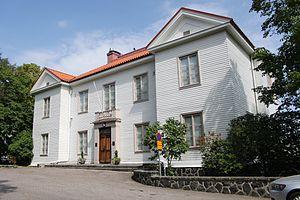
Cette Liste des bâtiments historiques d'Helsinki est non exhaustive et répertorie les plus anciens bâtiments du centre d'Helsinki datant du milieu du XVIIIᵉ siècle.
August Boman est un architecte finlandais.